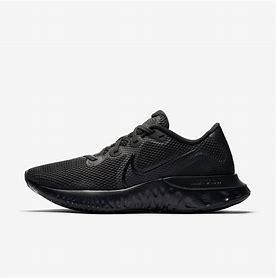
Brand: Nike
Model: Renew Run